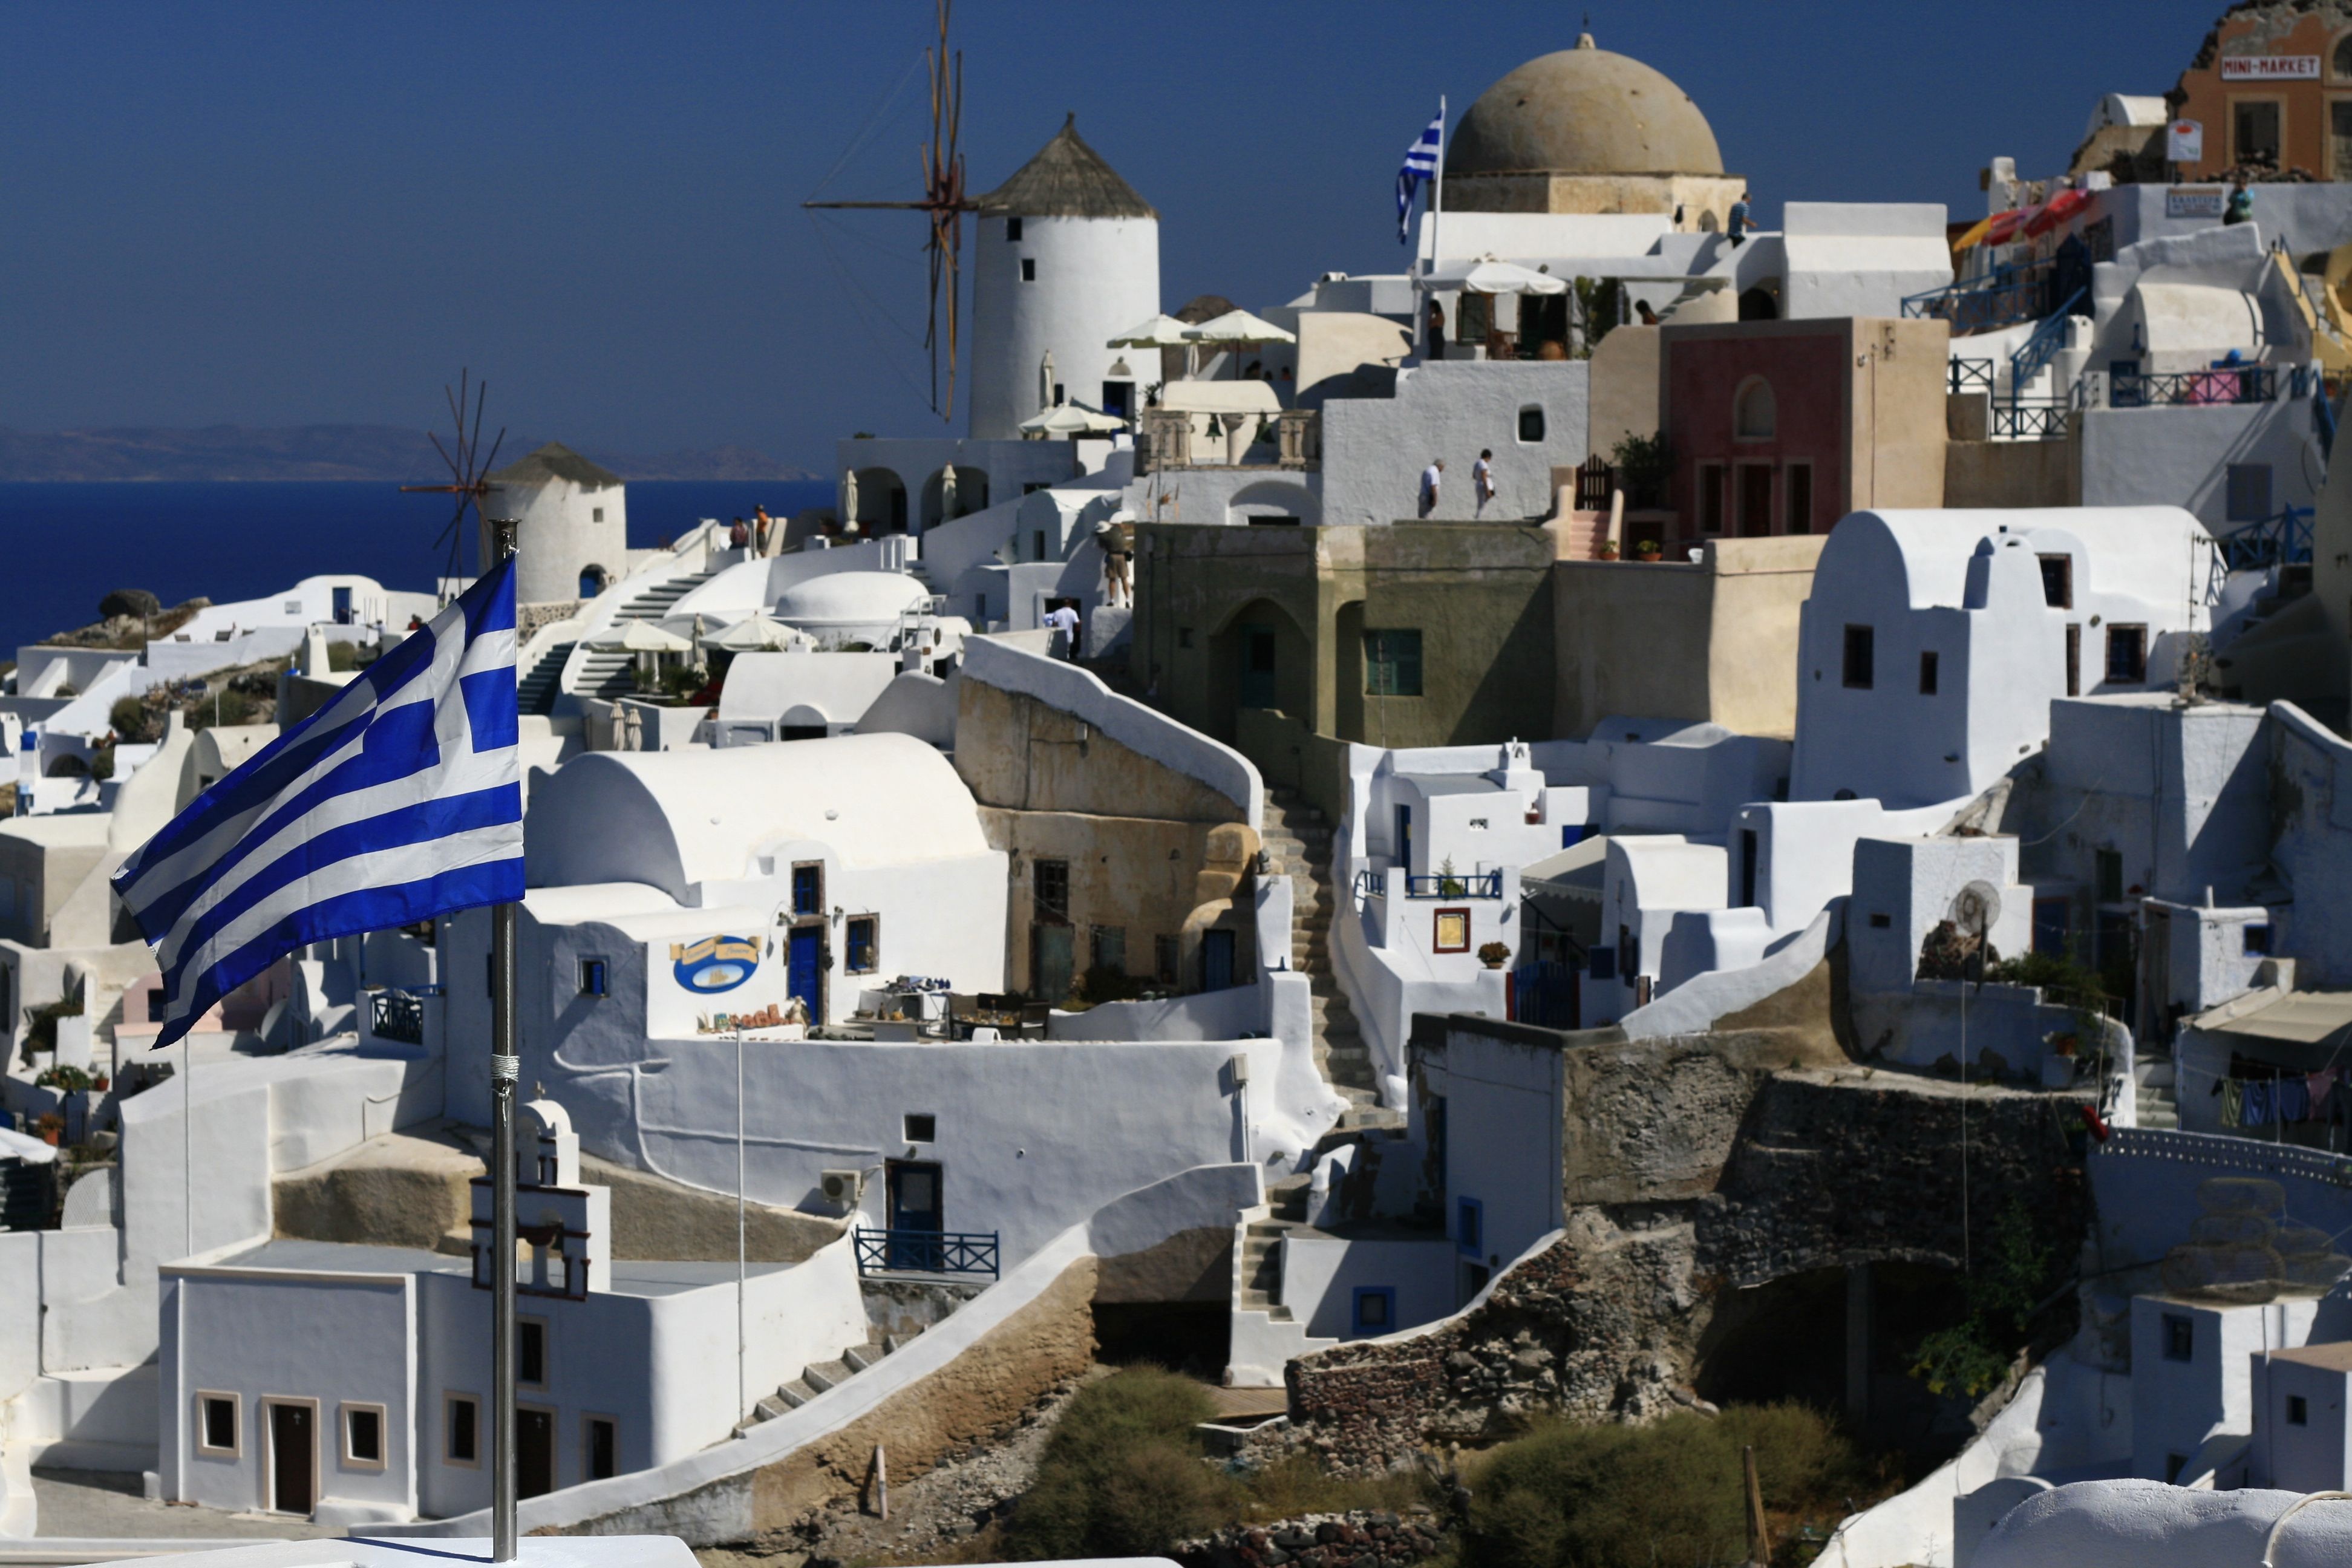
sea, outdoor, sky, white, house, windmill, building, ship, travel, greek, vehicle, holiday, island, blue, tourism, santorini, greece, watercraft, frigate, destroyer